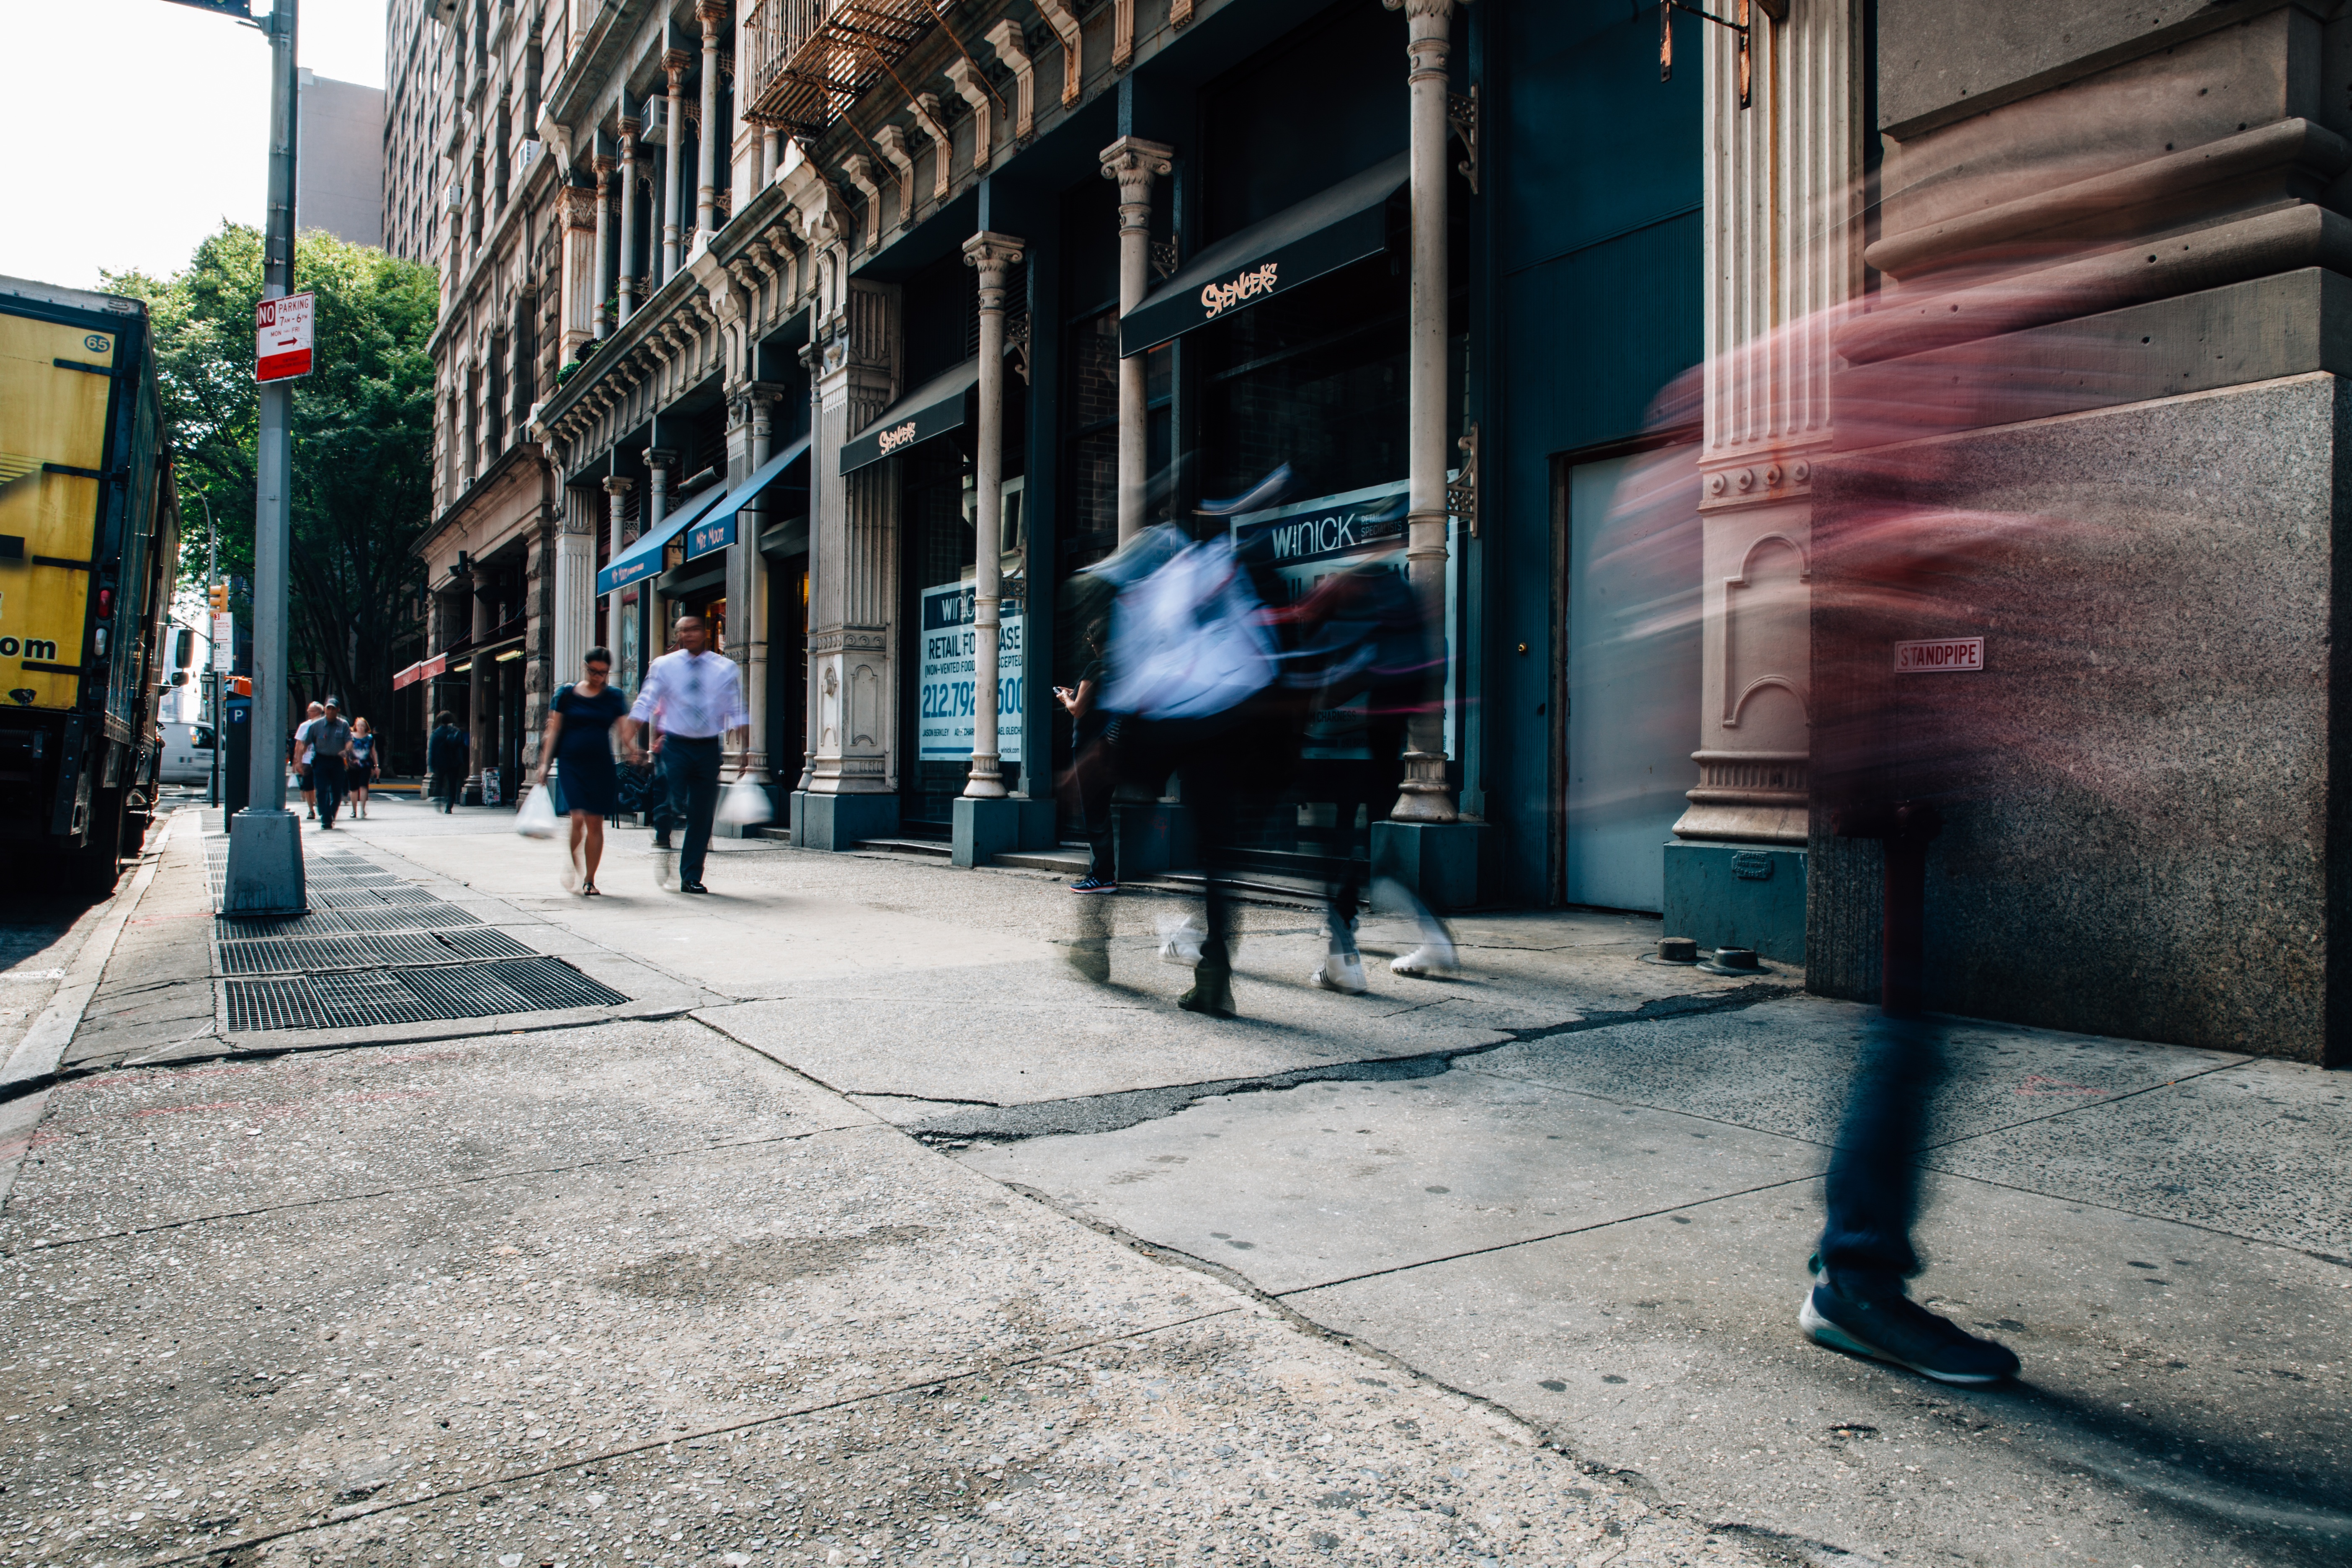
pedestrian, road, street, alley, city, downtown, transport, color, lane, infrastructure, neighbourhood, urban area, human settlement